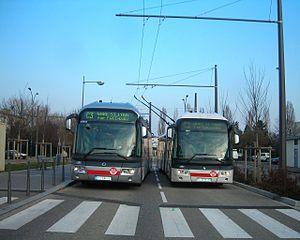
La ligne C3 du trolleybus de Lyon est une ligne de bus à haut niveau de service du réseau TCL, exploitée par Keolis Lyon et mise en service le 30 octobre 2007.